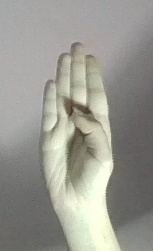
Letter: kaaf